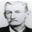
Label: man